Lynn Headwaters Regional Park

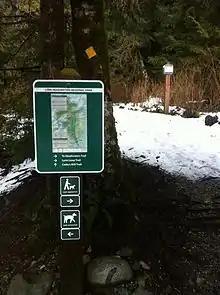
Halfway Mark at Lynn Roundabout

The Lynn Peak Trail is a rigorous hike in Lynn Headwaters Regional Park with a distance of 9 km to the summit. The incline is comparable to the popular Grouse Grind up Grouse Mountain.